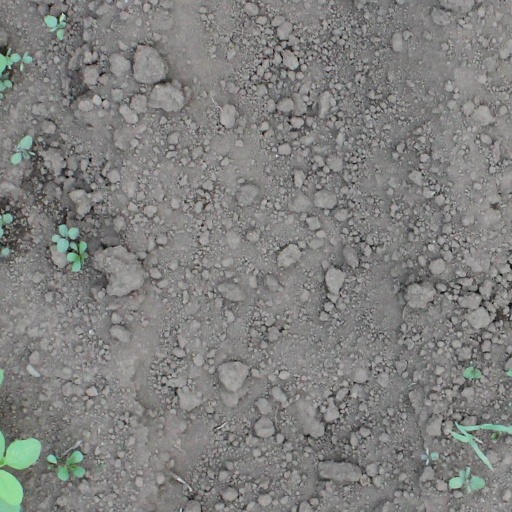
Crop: soybean